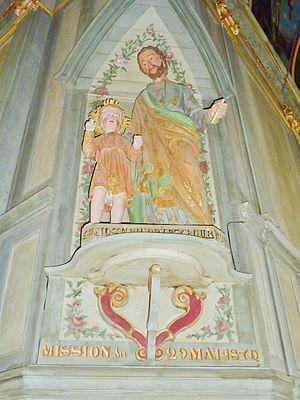
Dirinon
Dirinon [diʁinɔ̃] est une commune du département du Finistère, dans la région Bretagne, en France.